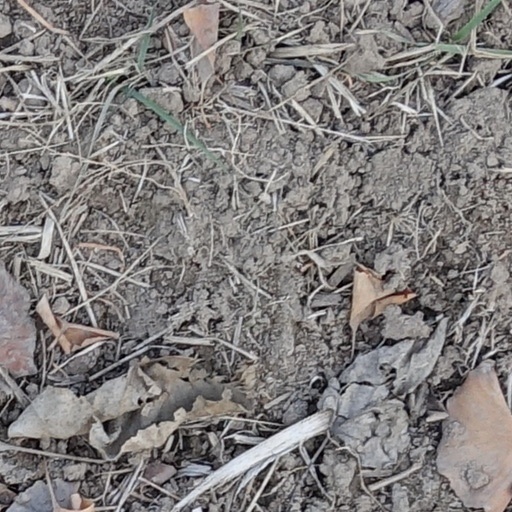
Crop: wheat